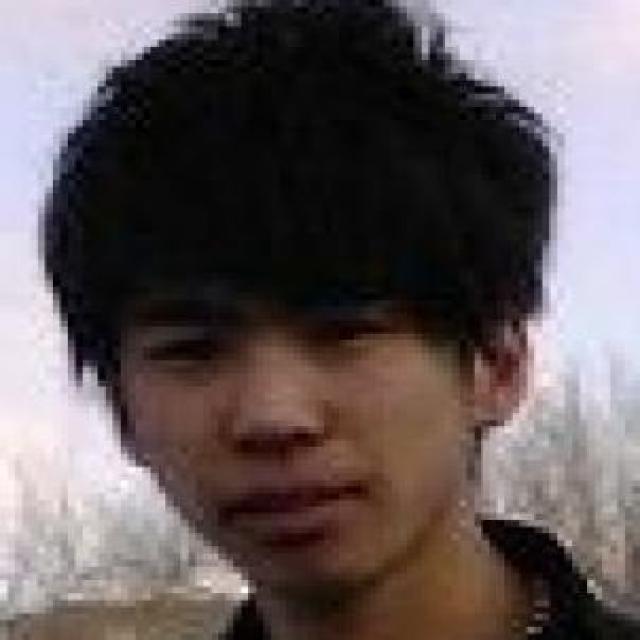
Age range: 21-44